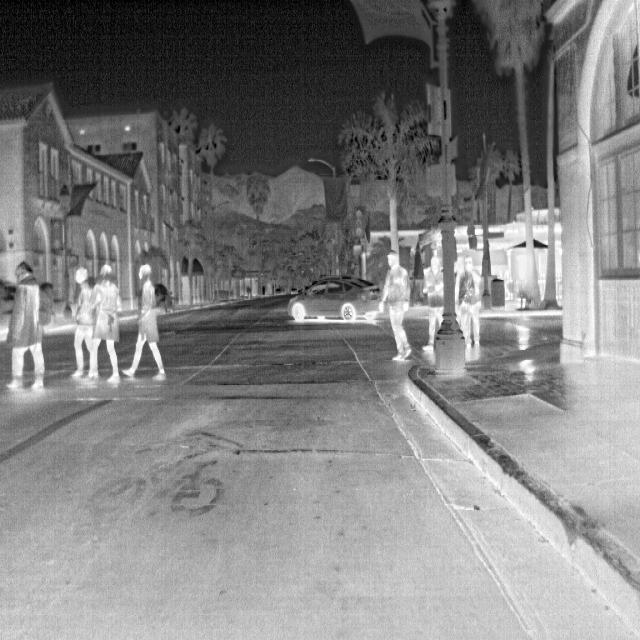
Detected objects:
label: person
label: person
label: person
label: person
label: person
label: person
label: person